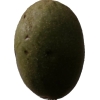
Label: nut